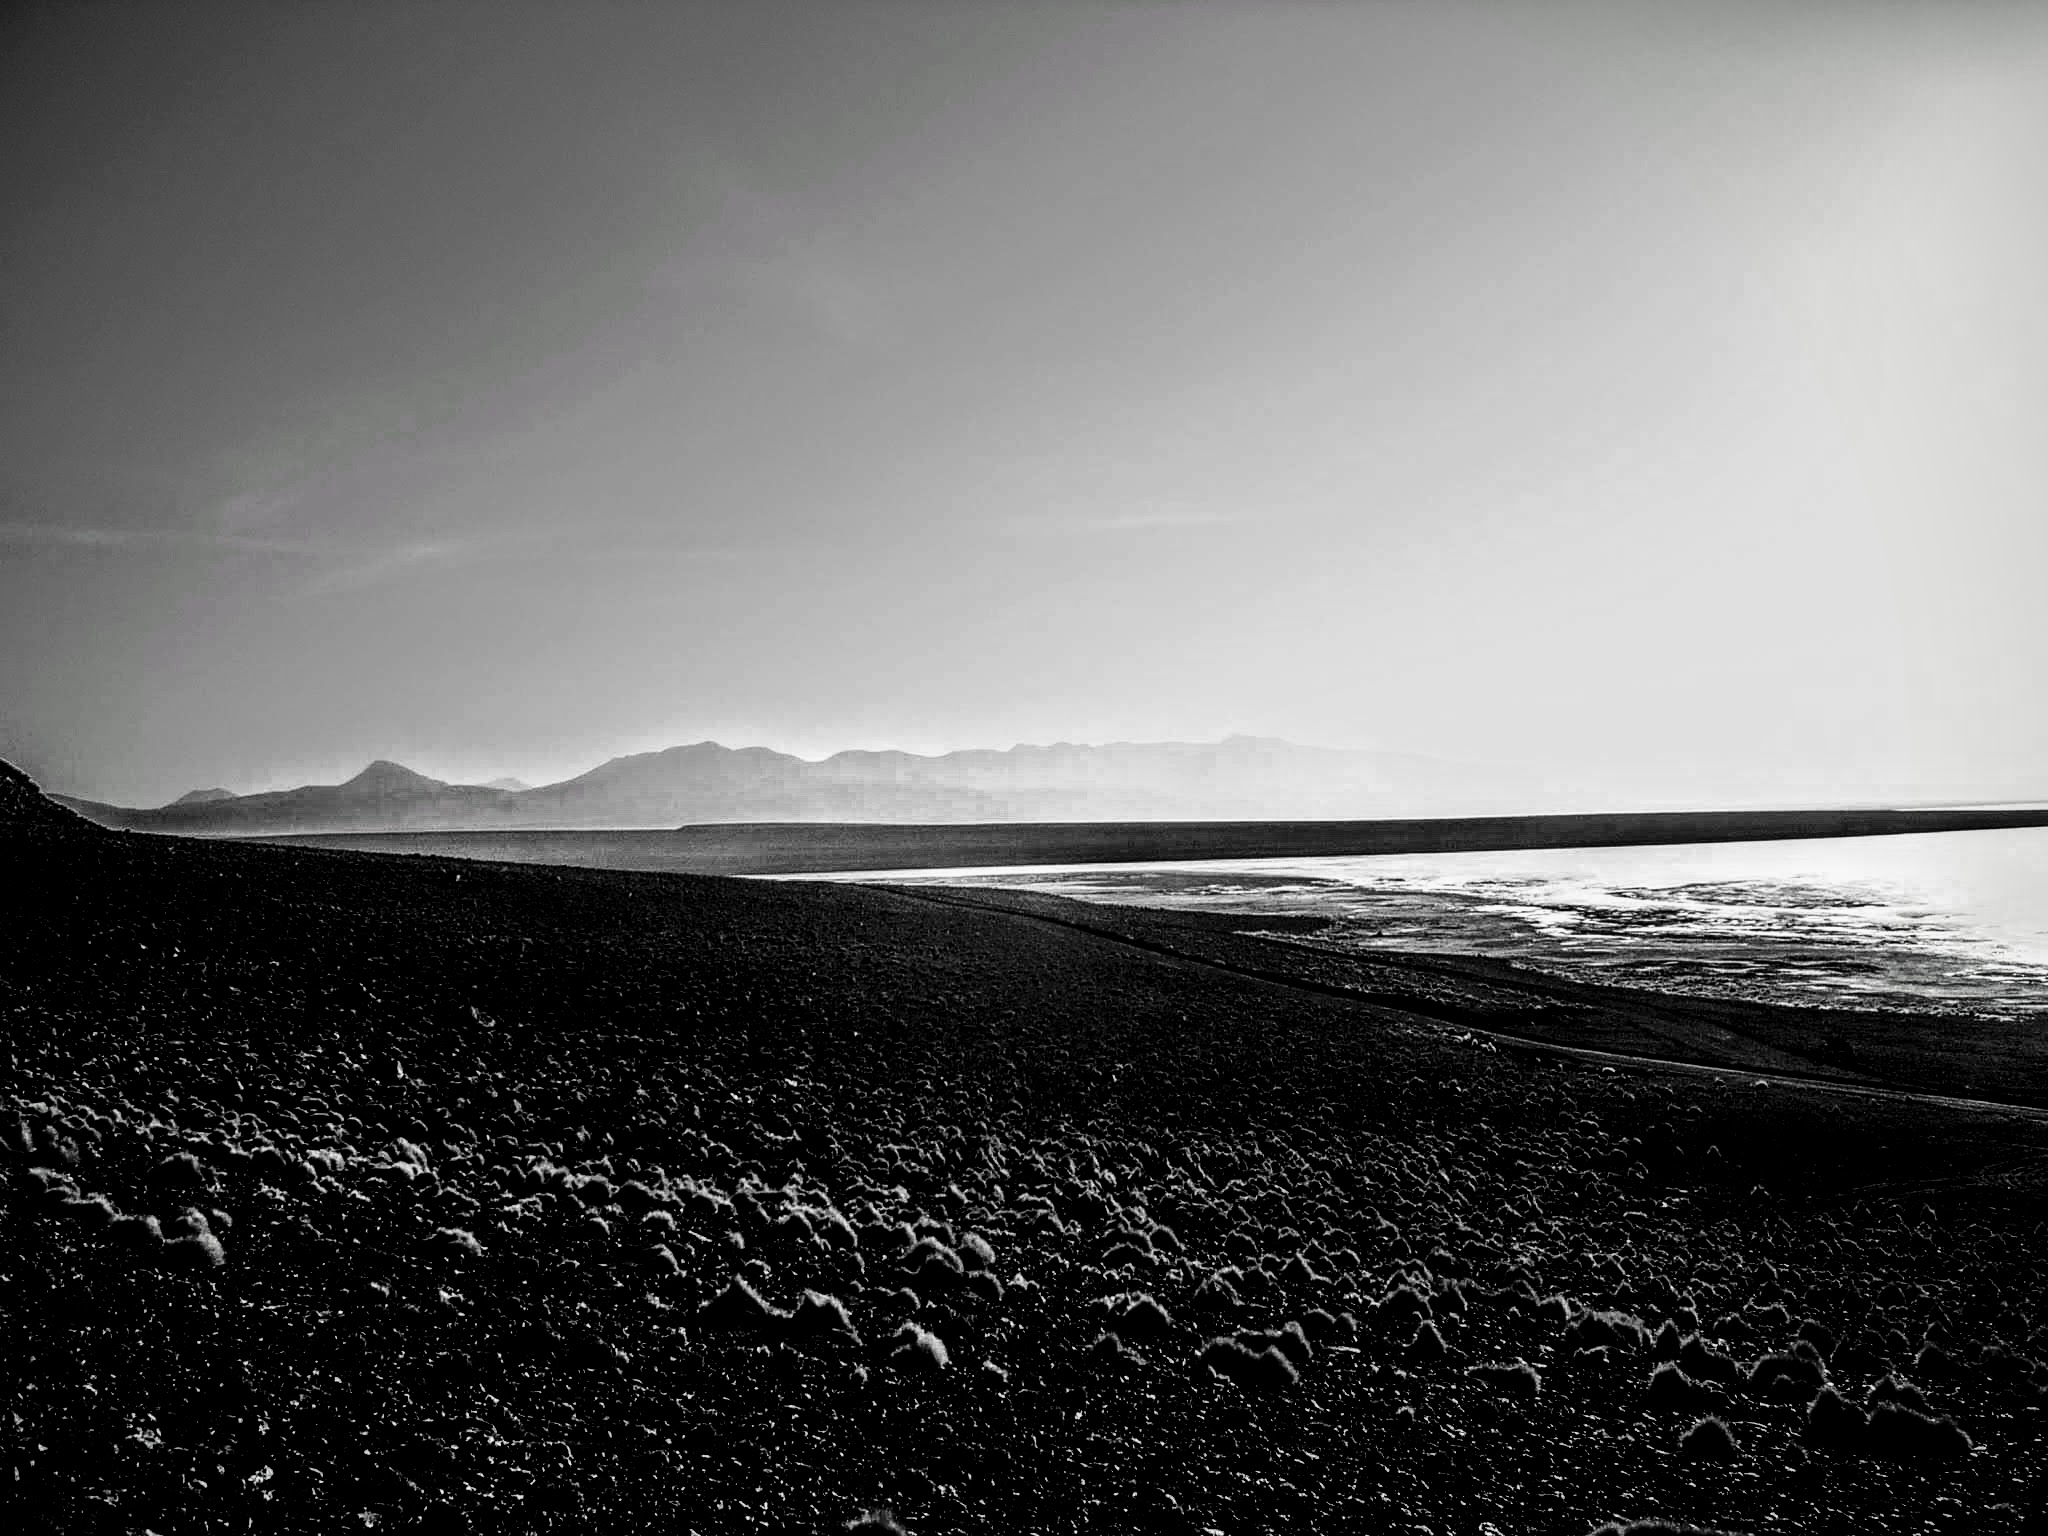
ocean, sky, exhibit, water, atmosphere, natural landscape, black and white, style, coastal and oceanic landforms, horizon, Tints and shades, landscape, wood, monochrome photography, wind wave, monochrome, grass, beach, shore, asphalt, headland, road, grassland, soil, sound, coast, rock, wave, hill, stock photography, evening, shadow, darkness, reflection, loch, bay, dusk, sand, field, winter, lake, sea, reservoir, mountain, tide